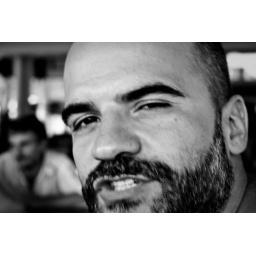
blurry shot but still thought it had character in black &amp;amp; white